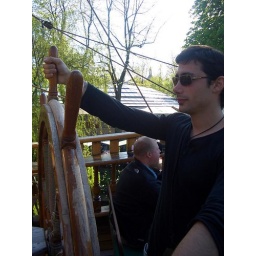
that was a nice boat in the Tivoli's lake